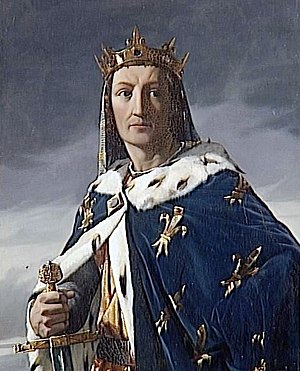
Frankrigs monarker / Huset Capet (987–1792) / Huset Capet (987–1328)
Frankrigs monarker tæller de monarker, der har været af Kongeriget Frankrig og dets forgængere, som regerede fra oprettelsen af Frankerriget i 486 med flere afbrydelser til Det andet franske kejserriges fald i 1870.